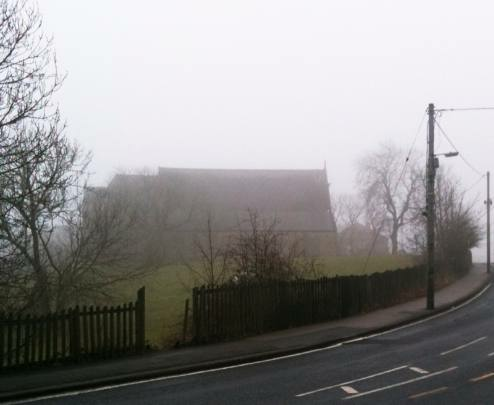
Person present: No